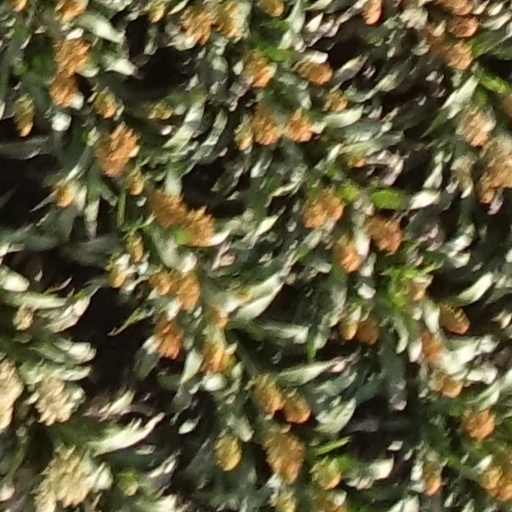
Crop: sorghum